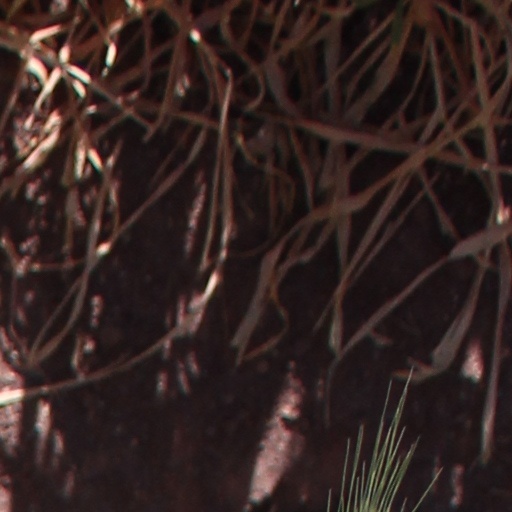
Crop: wheat